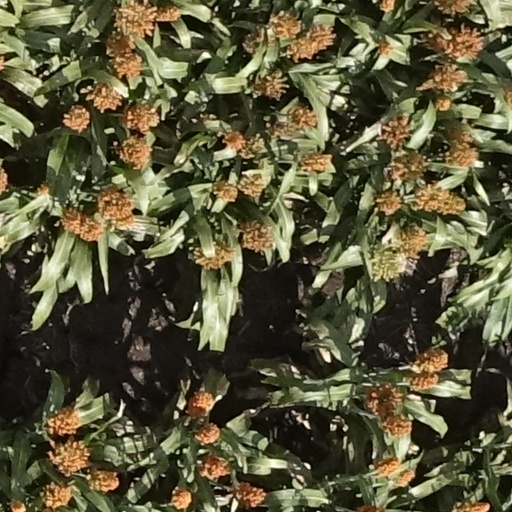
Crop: sorghum